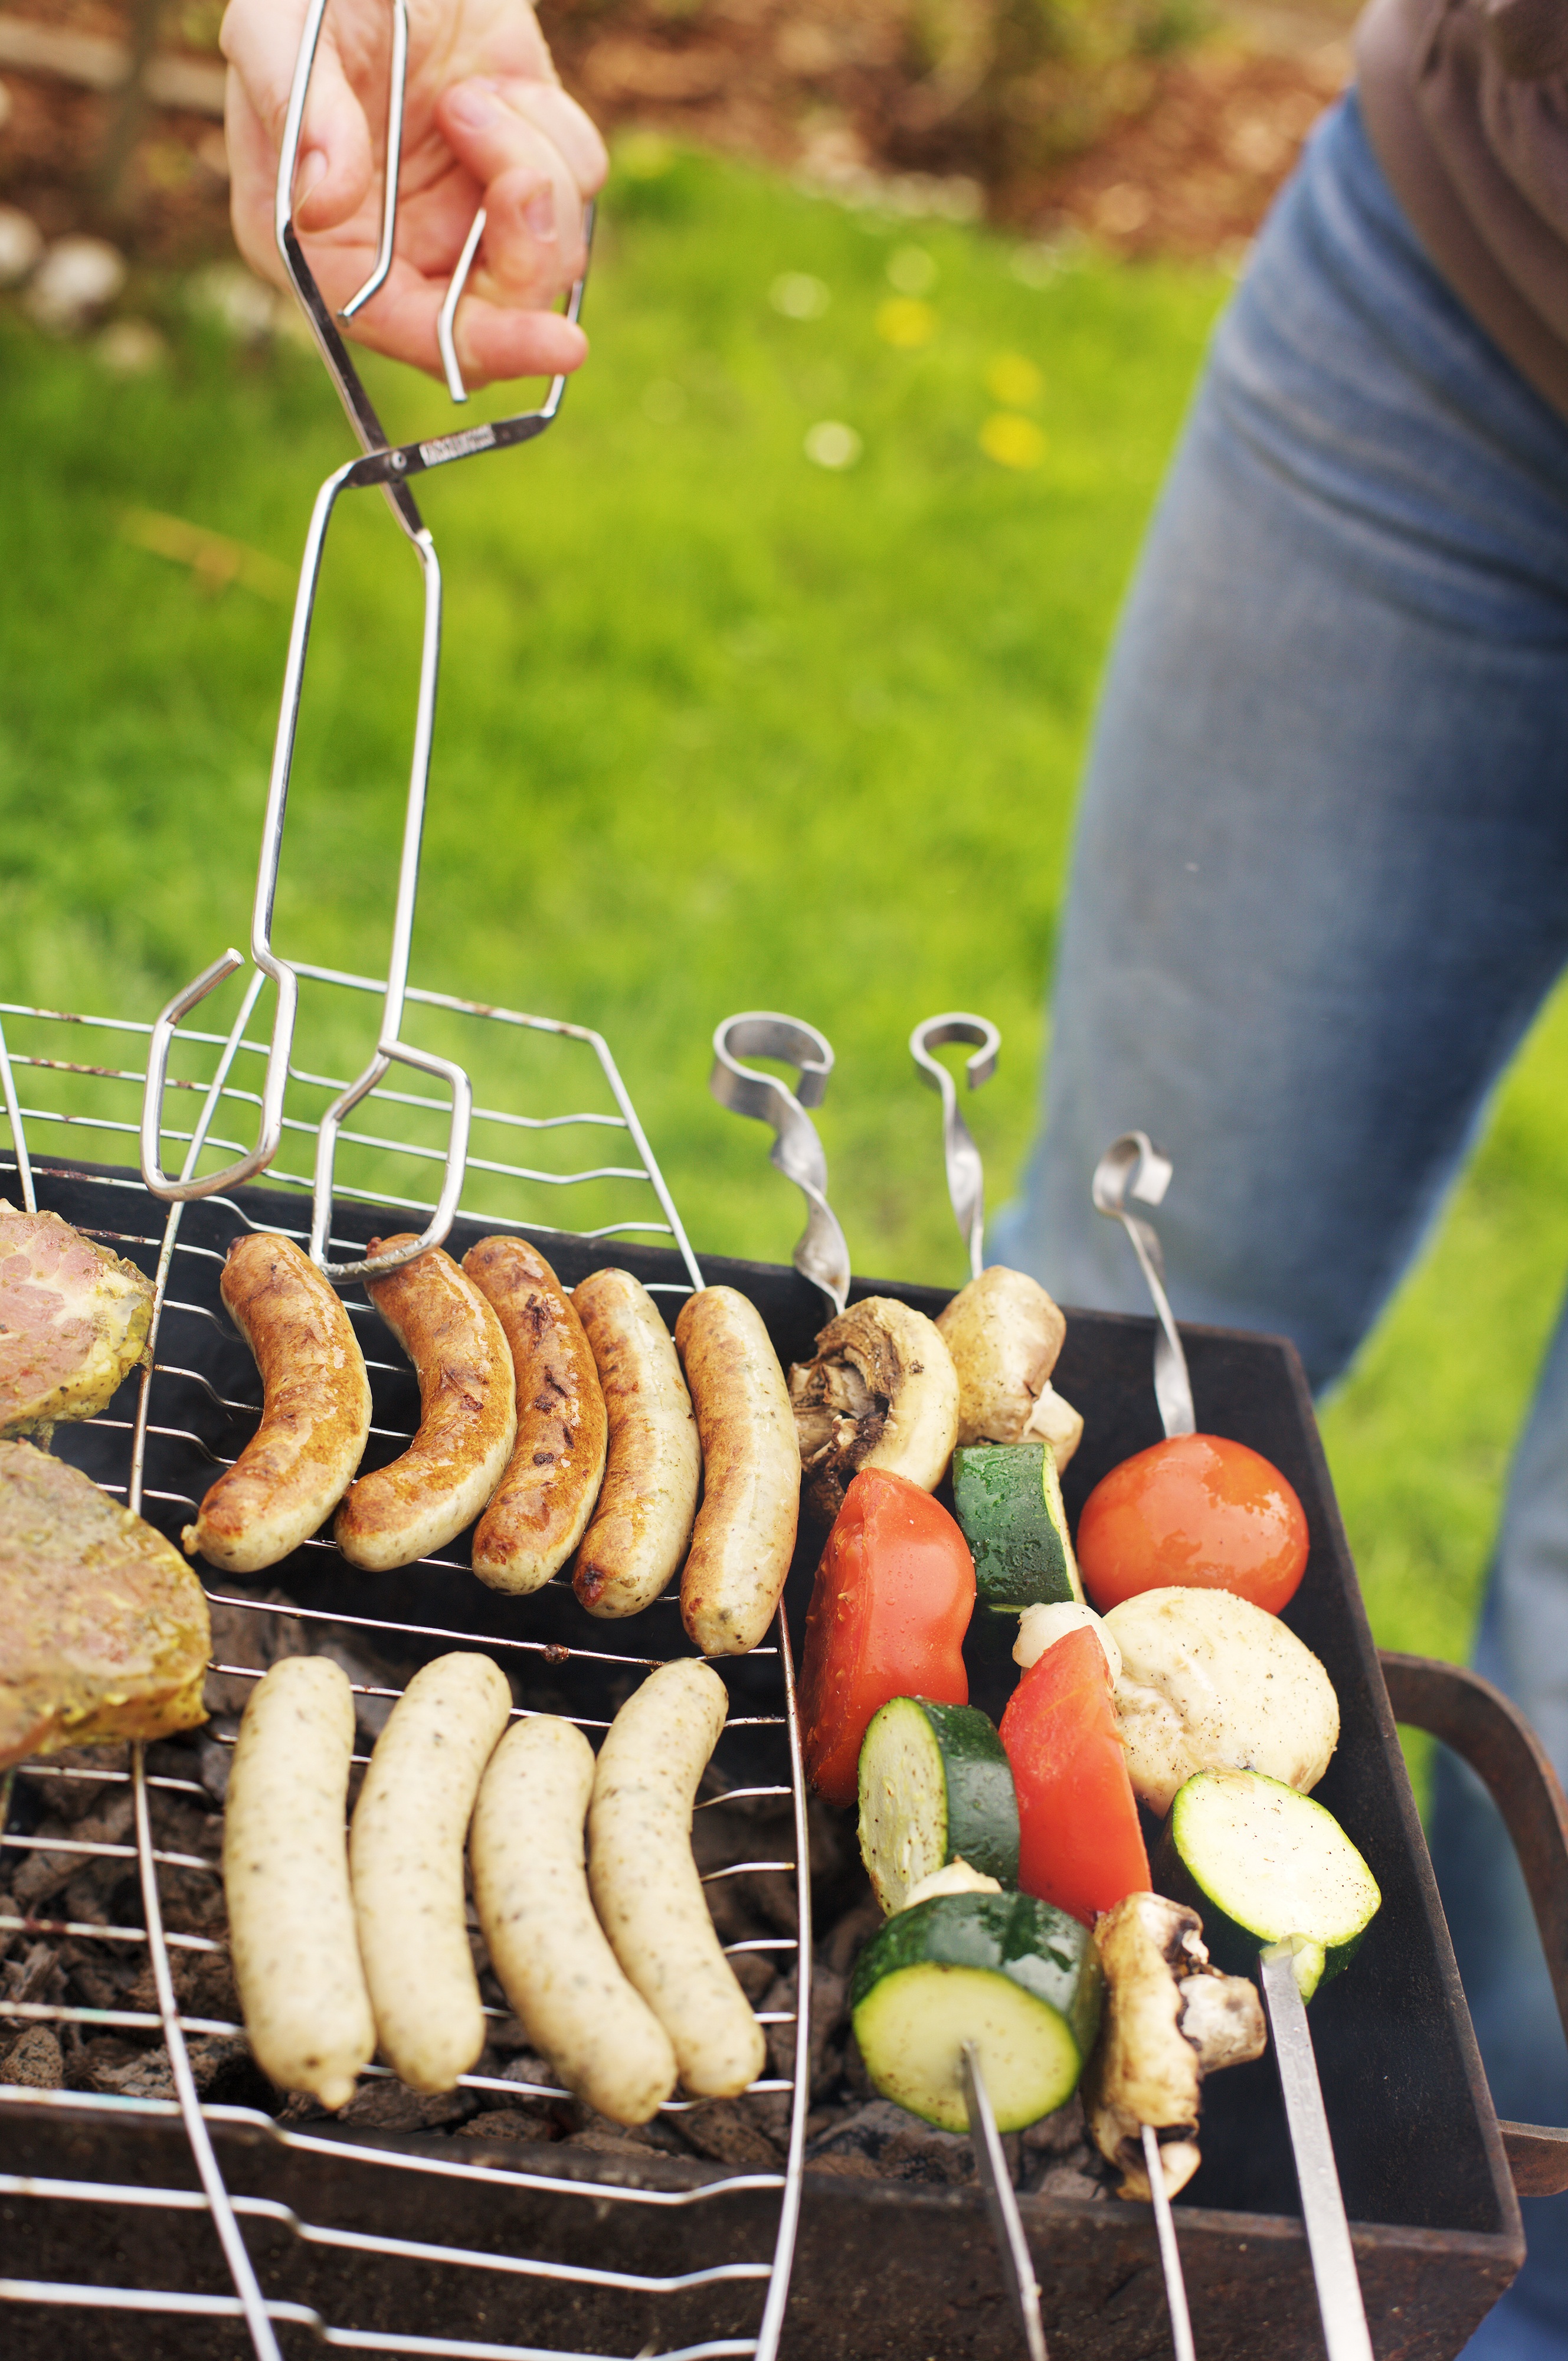
woman, summer, dish, meal, food, cooking, produce, meat, lunch, barbecue, cuisine, delicious, preparation, grill, sausage, picnic, hot, zucchini, bratwurst, nuremberg, paprika, grilled, sausages, grilling, grilled meats, garden party, grill sausage, on grilling, sense, stood grill, grill season, acheta domestica